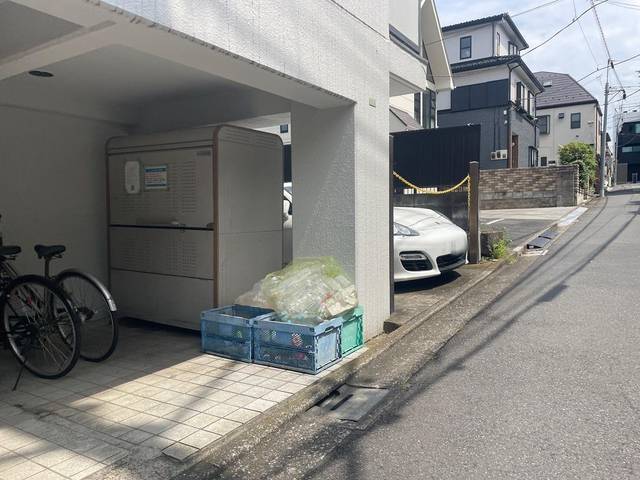
Region: Japan
Coordinates: 35.723, 139.733